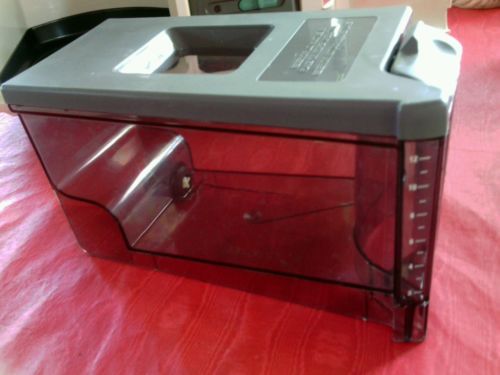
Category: coffee maker